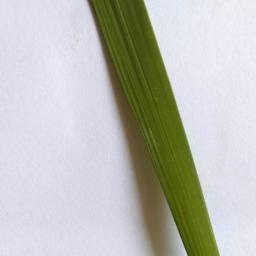
Label: Rice___Brown_Spot